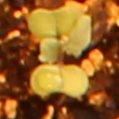
Label: Canola